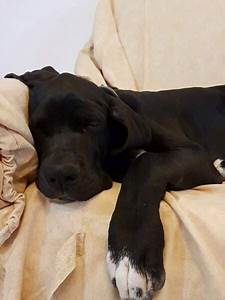
Label: cane